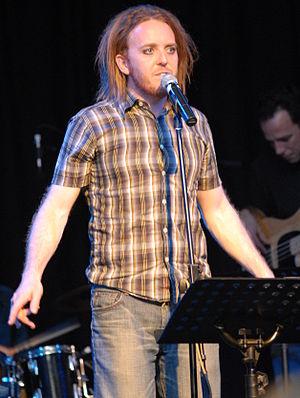
Timothy David Minchin est un auteur, comédien et musicien australien.